Oliver Zipse

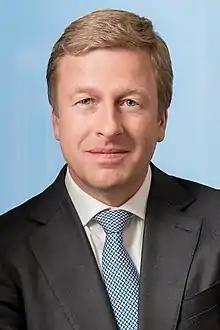
Zipse in 2018

Oliver Zipse (born 7 February 1964) is a German business executive who has been the chairman of the board of management (CEO) of BMW since 16 August 2019.